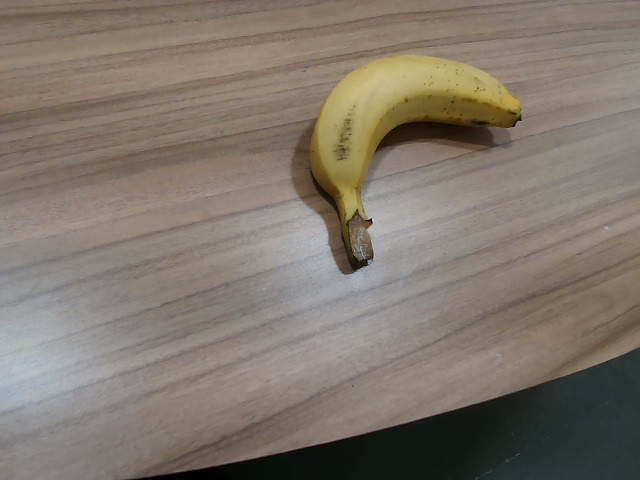
Label: Ripe_Banana